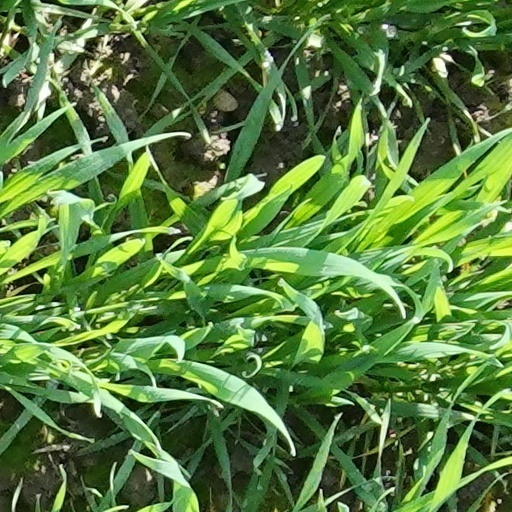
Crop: wheat